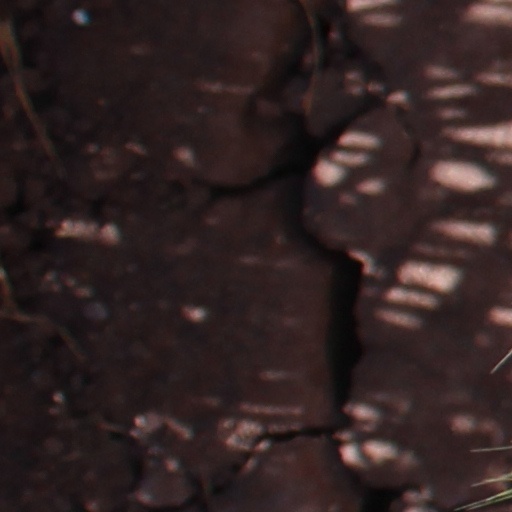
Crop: wheat